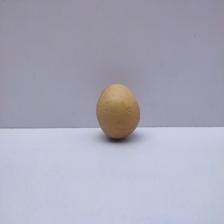
Size: Medium